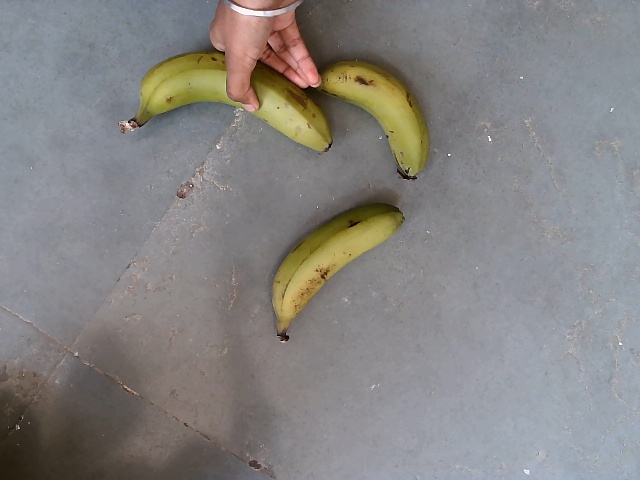
Label: Raw_Banana